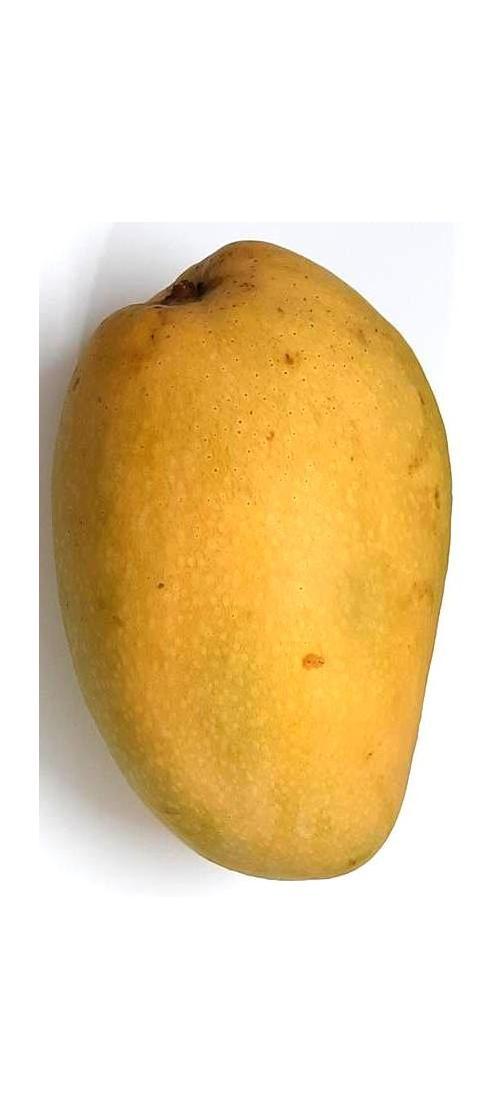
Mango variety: Fazli Shurmai